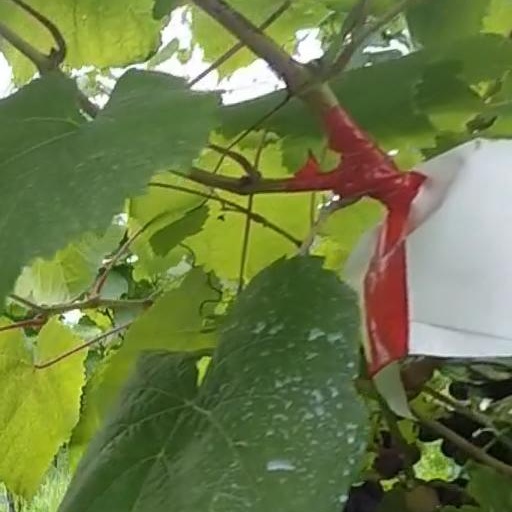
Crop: grape